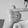
ASL letter: T